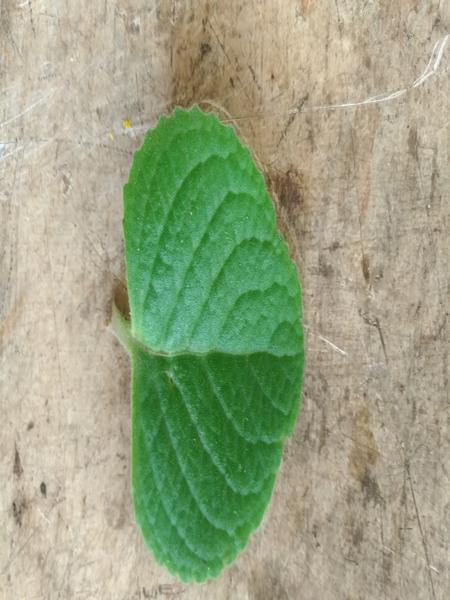
Plant: Doddpathre